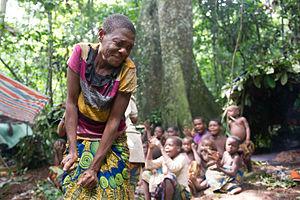
La République centrafricaine, couramment appelée le ou la Centrafrique, en sango : Ködörösêse tî Bêafrîka, est un État d'Afrique centrale en voie de développement, dont la population est estimée à 4 500 000 habitants en 2020, pour une superficie d'environ 623 000 km². Il est entouré par le Cameroun à l'ouest, le Tchad au nord-ouest, le Soudan au nord-est, le Soudan du Sud à l'est, la république démocratique du Congo au sud-est et la république du Congo au sud-ouest. Le pays est membre de l'Union africaine, de la Communauté économique et monétaire de l'Afrique centrale, de la Communauté des États sahélo-sahariens et de l'Organisation de la coopération islamique.
Cet article recense les pratiques inscrites au patrimoine culturel immatériel en République centrafricaine.